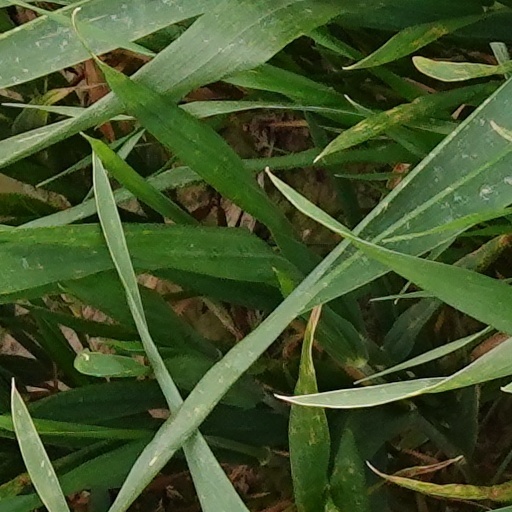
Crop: wheat